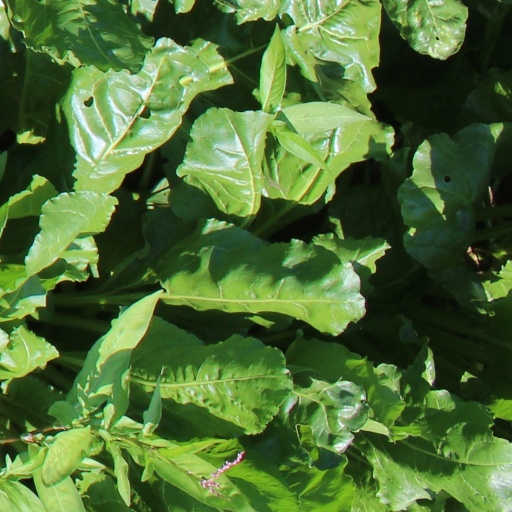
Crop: sugar beet